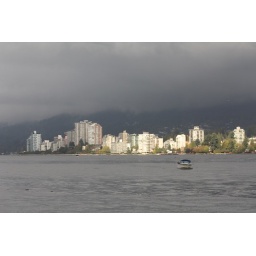
CPS Vancouver Squadron Student Cruise. Lumpy water with big pot holes resulted in a few green faces.